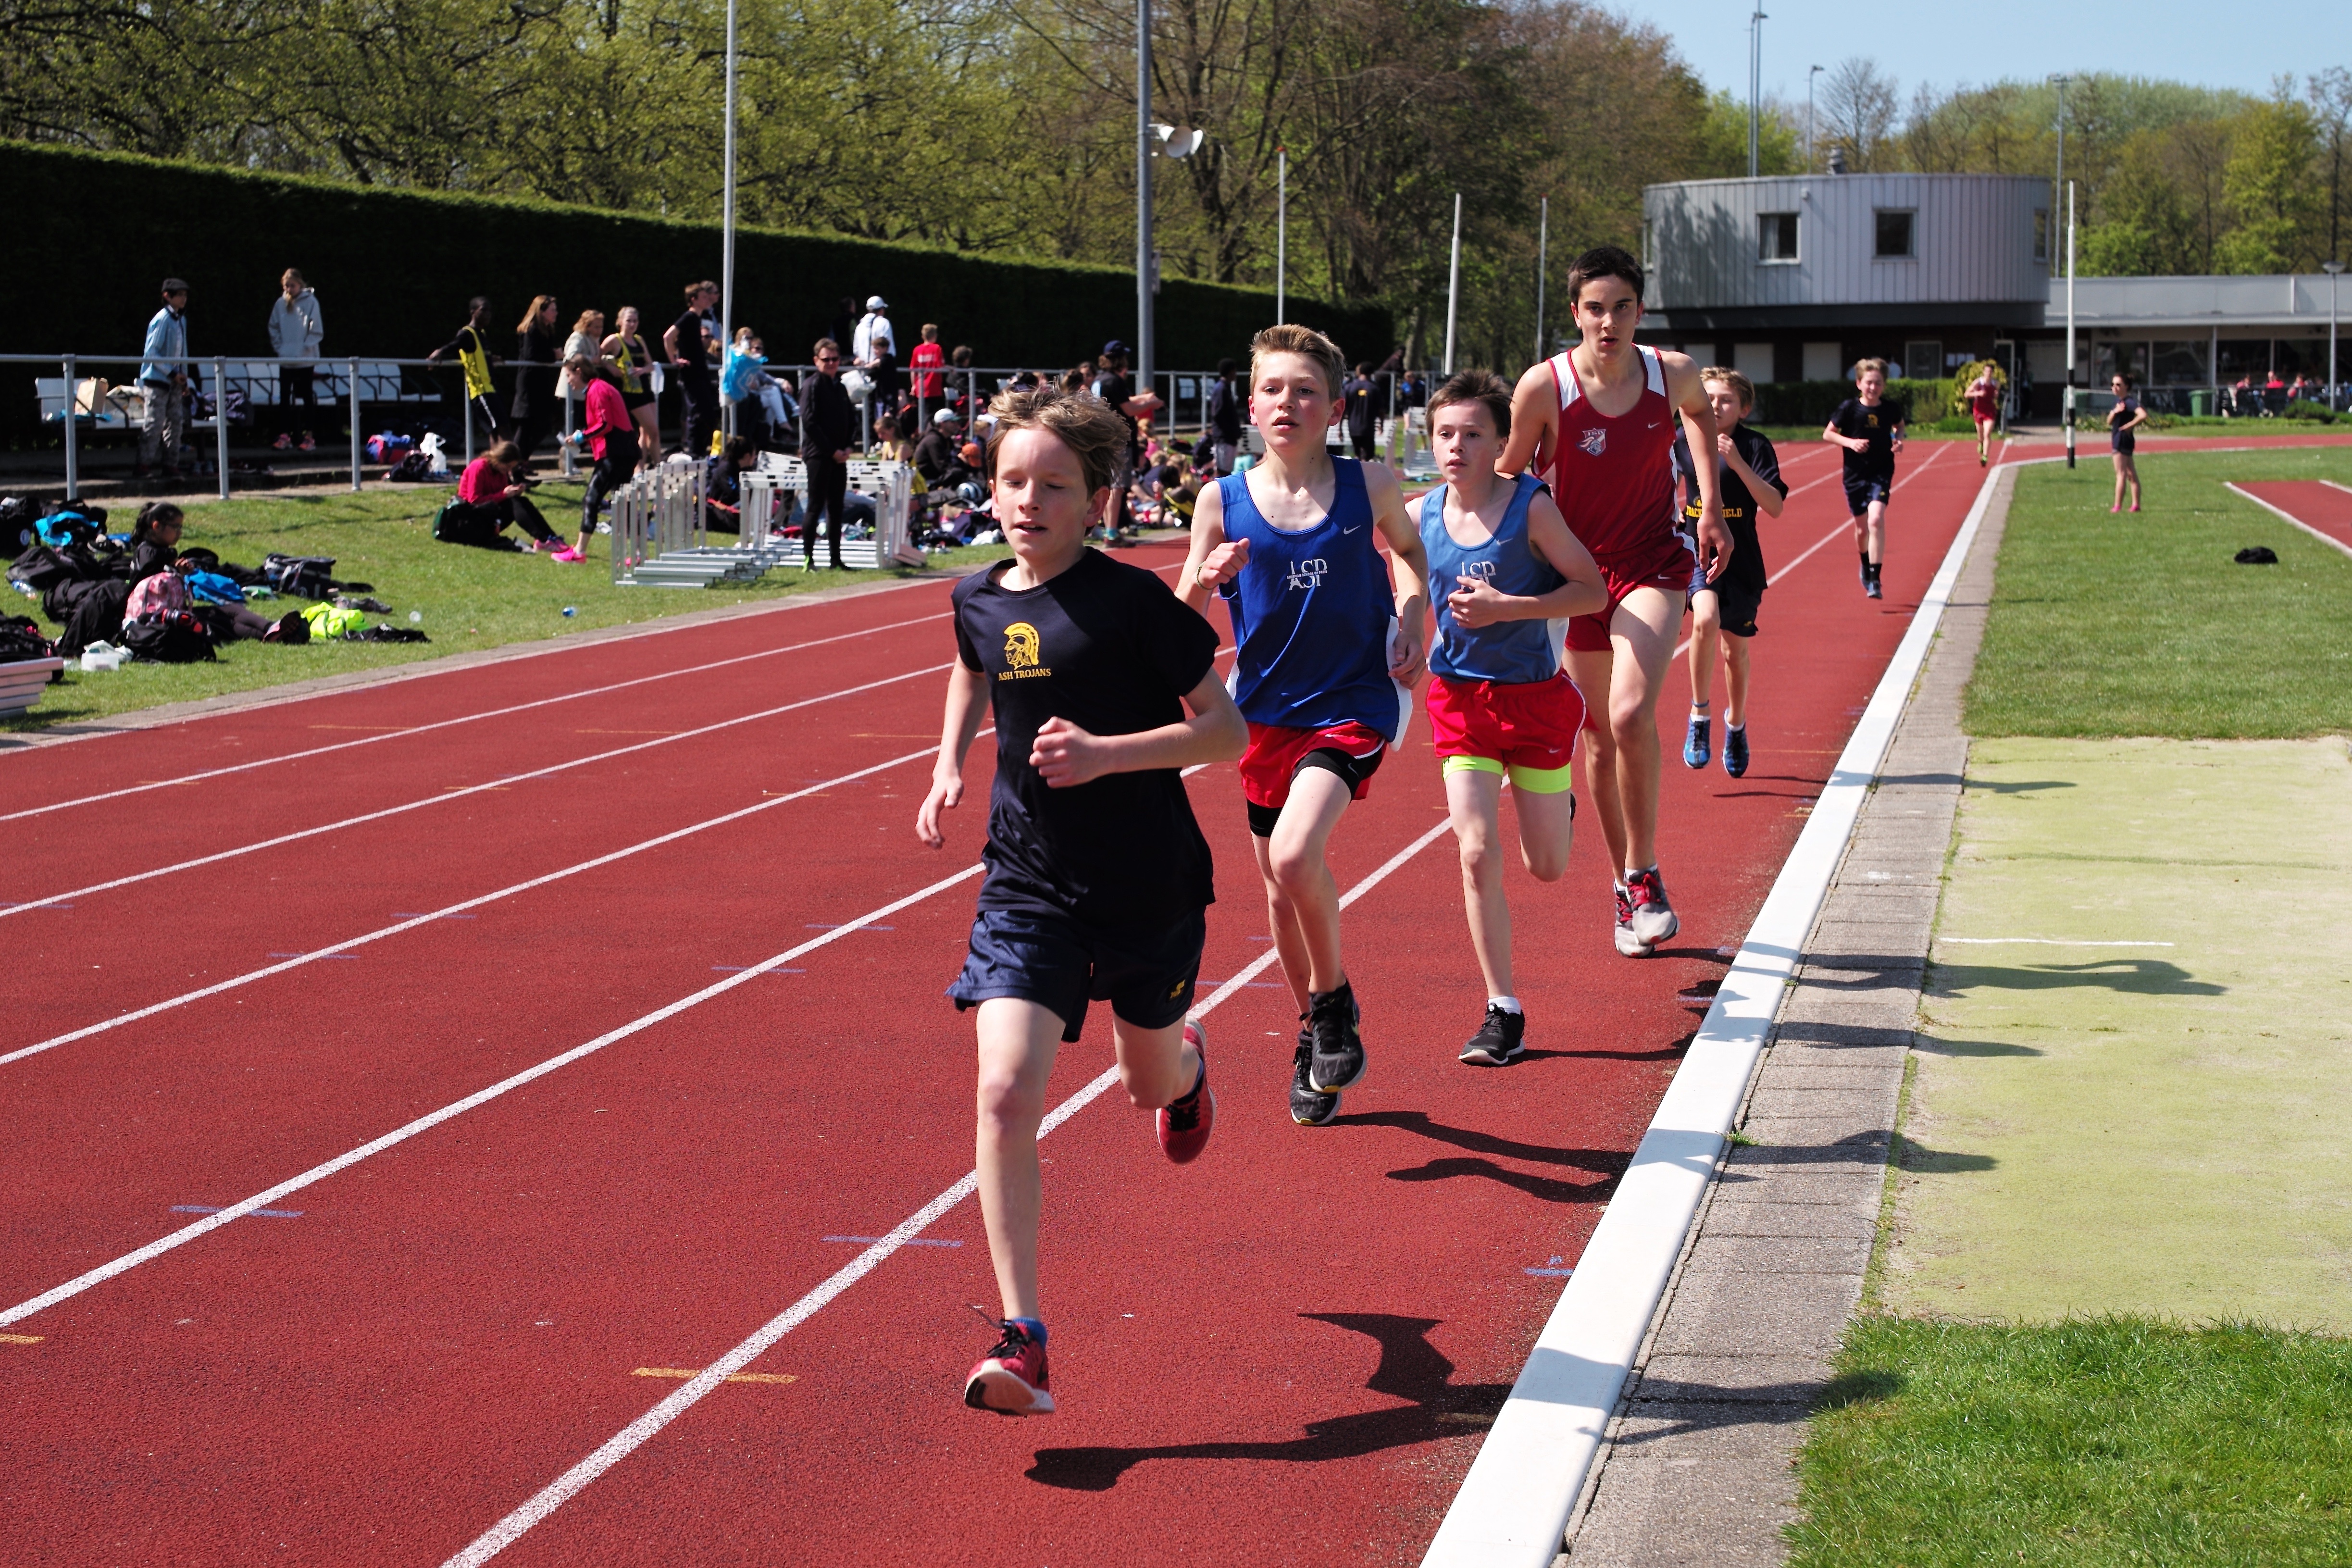
track, run, runner, ash, race, competition, holland, hague, netherlands, international, girls, m, american, sports, boys, 50, school, runners, junior, leica, 240, summilux, varsity, athletics, meet, sprint, human action, endurance sports, duathlon, track and field athletics, heptathlon, middle distance running, 800 metres, 4 100 metres relay